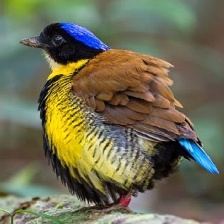
Species: GURNEYS PITTA
Scientific name: HYDRORNIS GURNEYI